Candice Lill

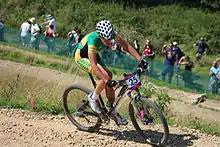
Candice Lill at the 2012 Summer Olympics

Candice Lill (née Neethling; born 15 February 1992) is a South African cyclist who competes in the Cross-country and road bicycle racing disciplines of the sport.